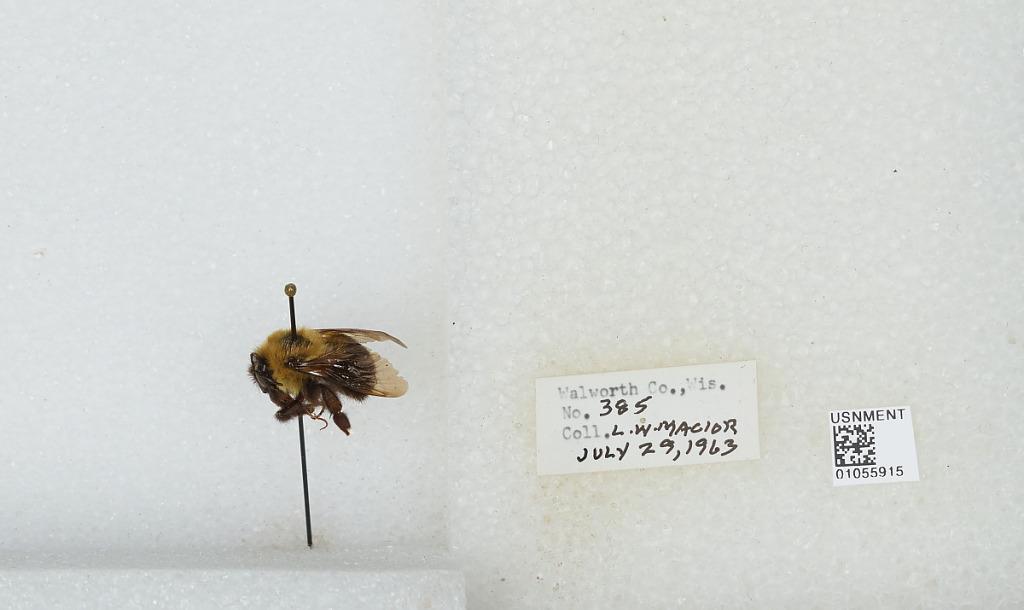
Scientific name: Bombus (Pyrobombus) bimaculatus Cresson
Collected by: L. Macior
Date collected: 1963-7-29
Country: United States
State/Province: Wisconsin
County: Walworth
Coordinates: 42.67, -88.54